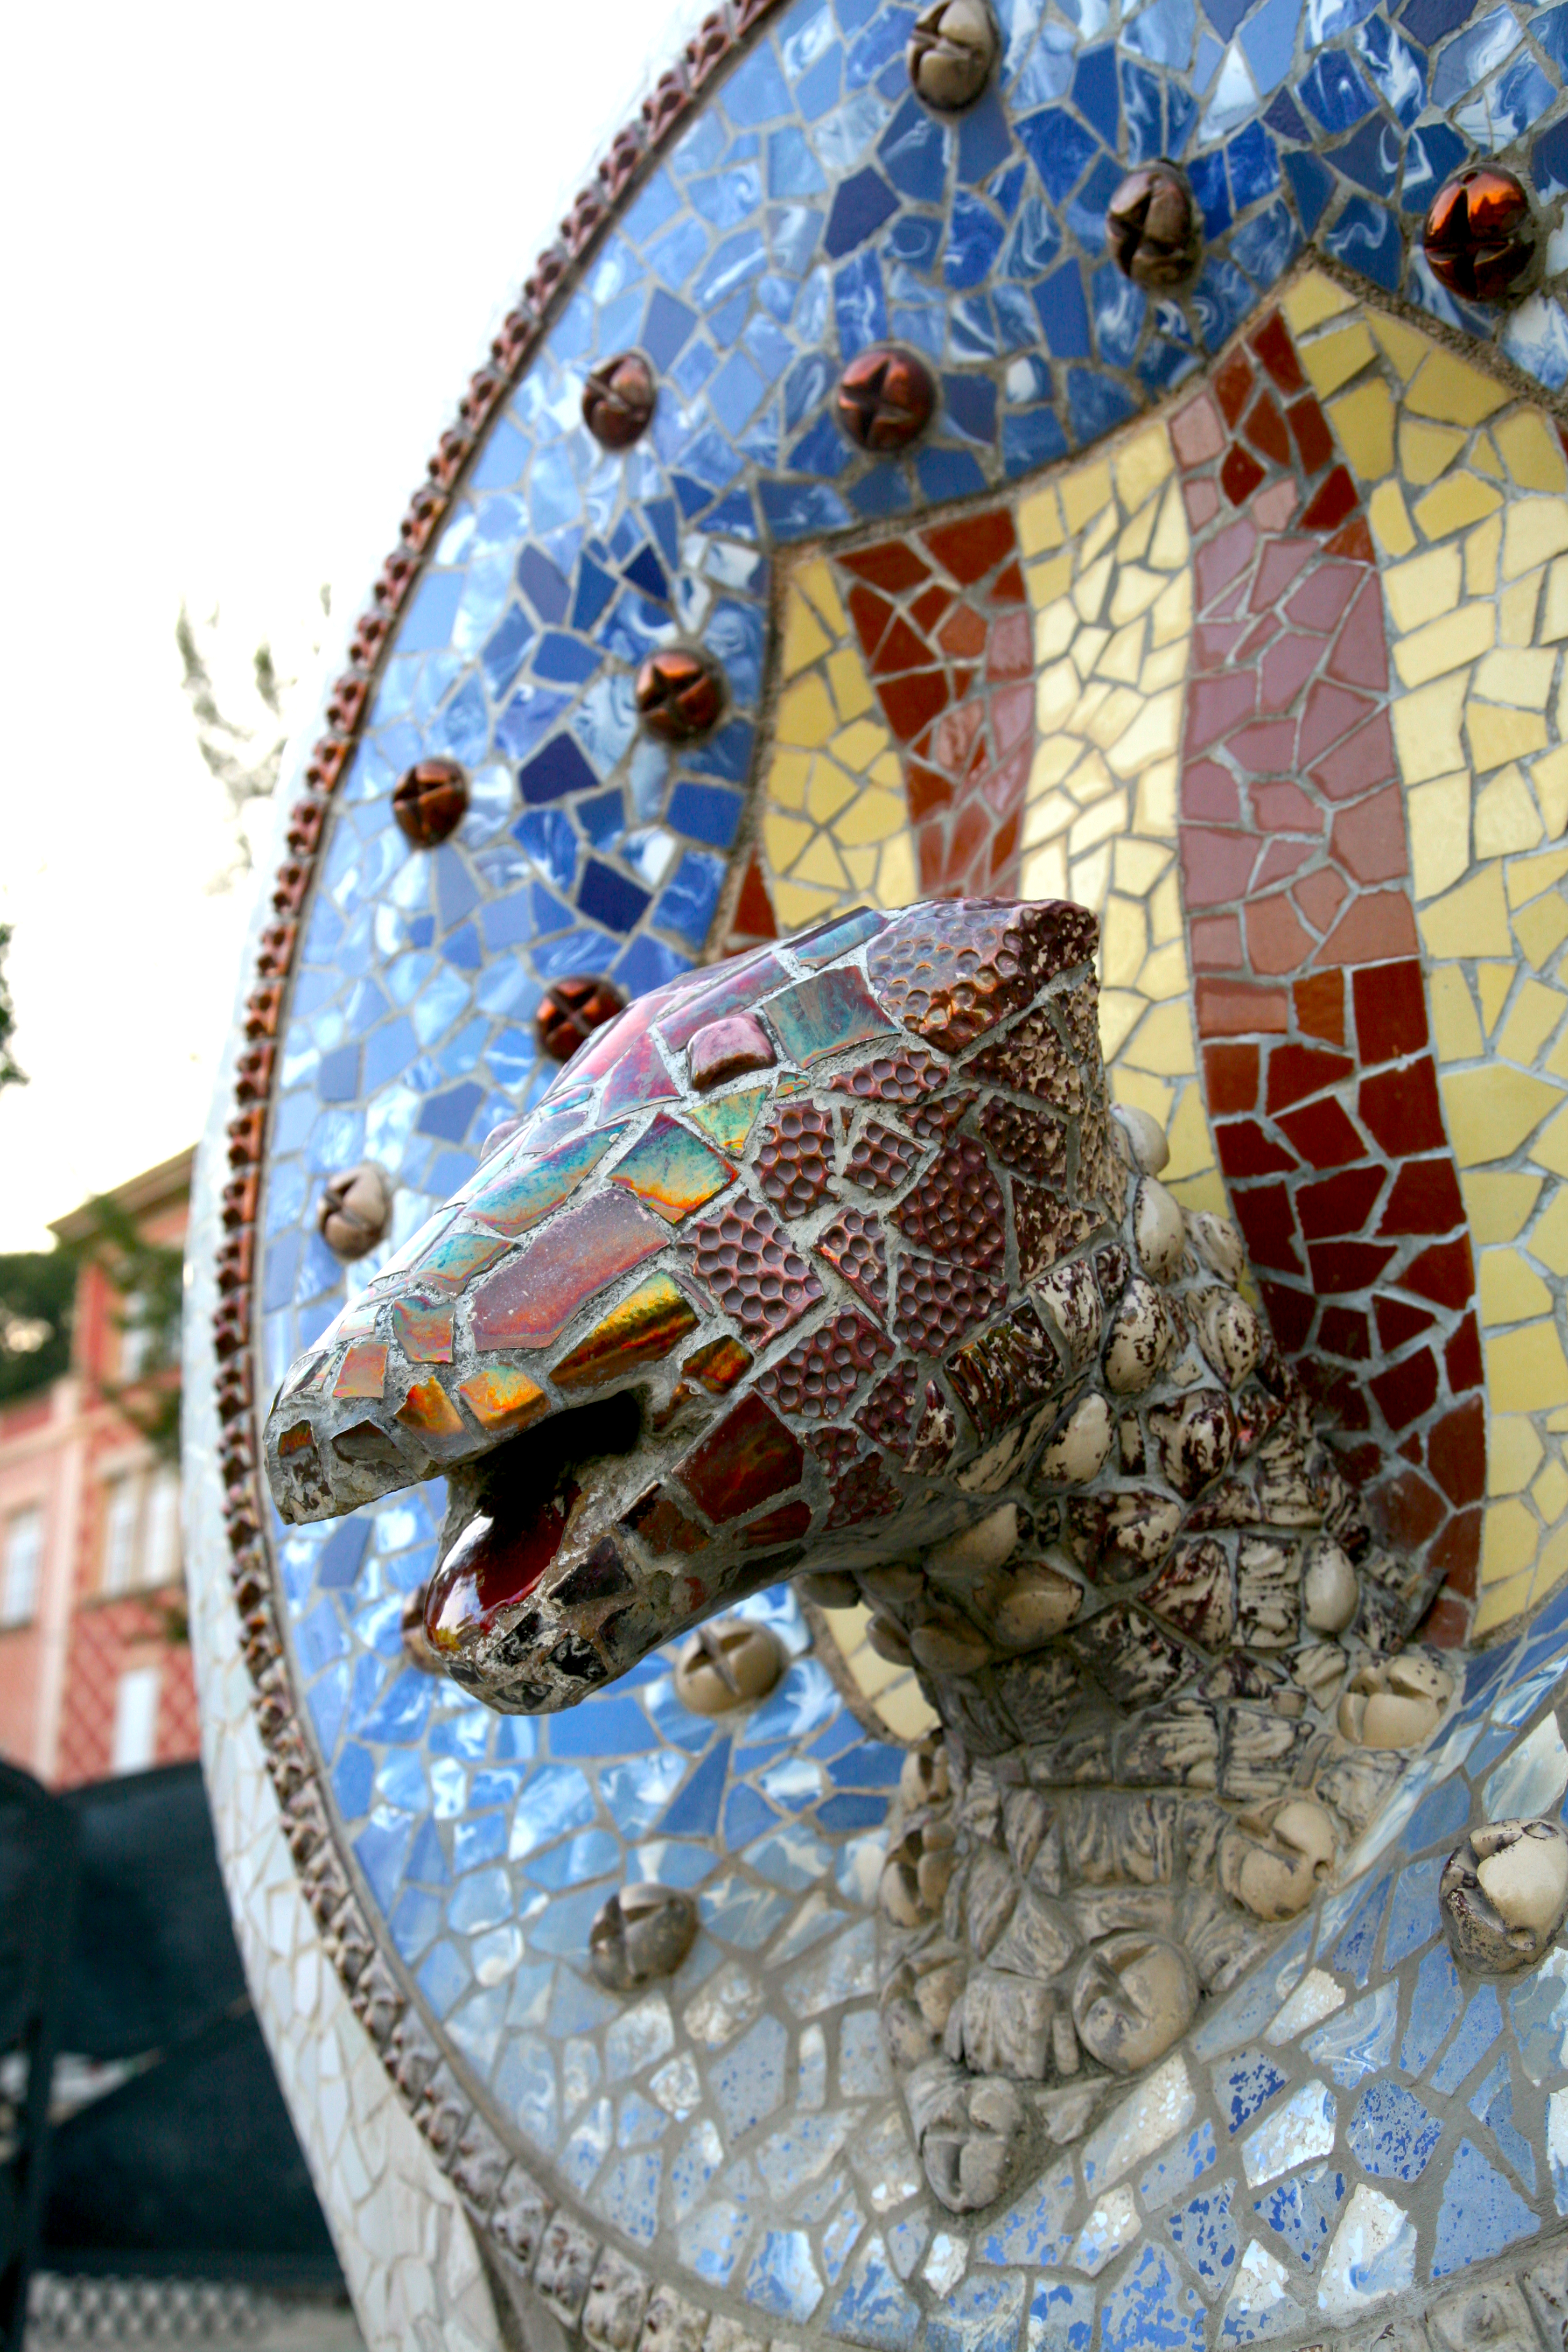
architecture, dog, park, garden, barcelona, sculpture, art, spain, espagne, chien, artnouveau, mosaic, arquitectura, catalonia, barcelone, mosaico, gaudi, 5d, jardin, carving, perro, parque, hund, guell, architektur, espana, catalogne, spanien, mosaique, spanje, espanya, katalonien, mosaik, elcarmel, moderniststyle, catalu a, parqueg ell, parkg ell